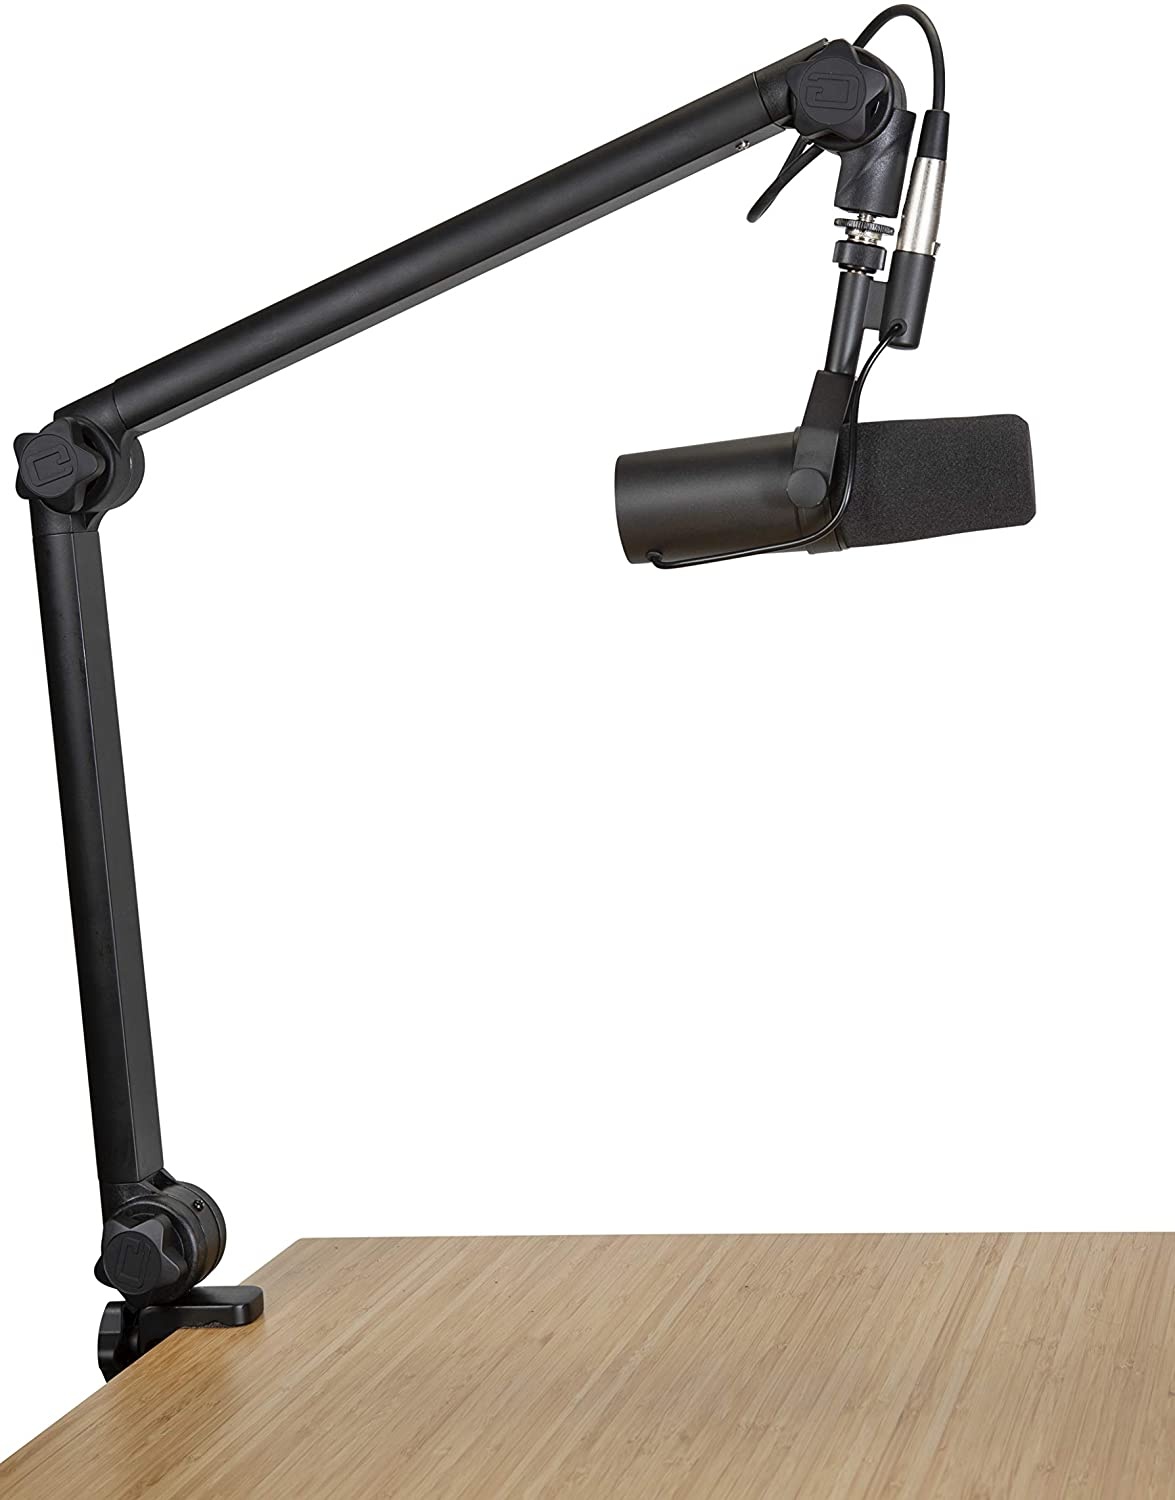
Gator Frameworks Deluxe Desk-Mounted Broadcast Microphone Boom Stand For Podcasts &amp; Recording; Integrated XLR Cable GFWBCBM3000 (Refurb)
Gator Frameworks Deluxe Desk-Mounted Broadcast Microphone Boom Stand For Podcasts & Recording; Integrated XLR Cable (GFWBCBM3000)
Brand: Gator Frameworks
Category: Electronics > Audio > Audio Accessories > Microphone Accessories